Spur (zoology)

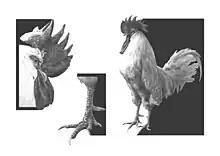
Rooster with spurs on the lower legs.

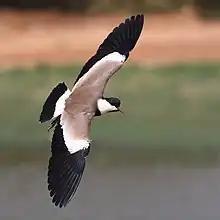
Spur-winged lapwing in flight with wing spurs clearly visible on the leading edge of the wings.

A spur is an outgrowth of bone covered in a sheath of horn found in various anatomical locations in some animals. Unlike claws or nails, which grow from the tip of the toes, spurs form from other parts of the foot, usually in connection with joints where the toes meet the foot or the foot meets the long bones. Spurs are most commonly found on the hindfeet, though some birds possess spurs at the leading edge of the wings.